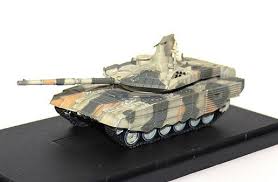
Label: T-90